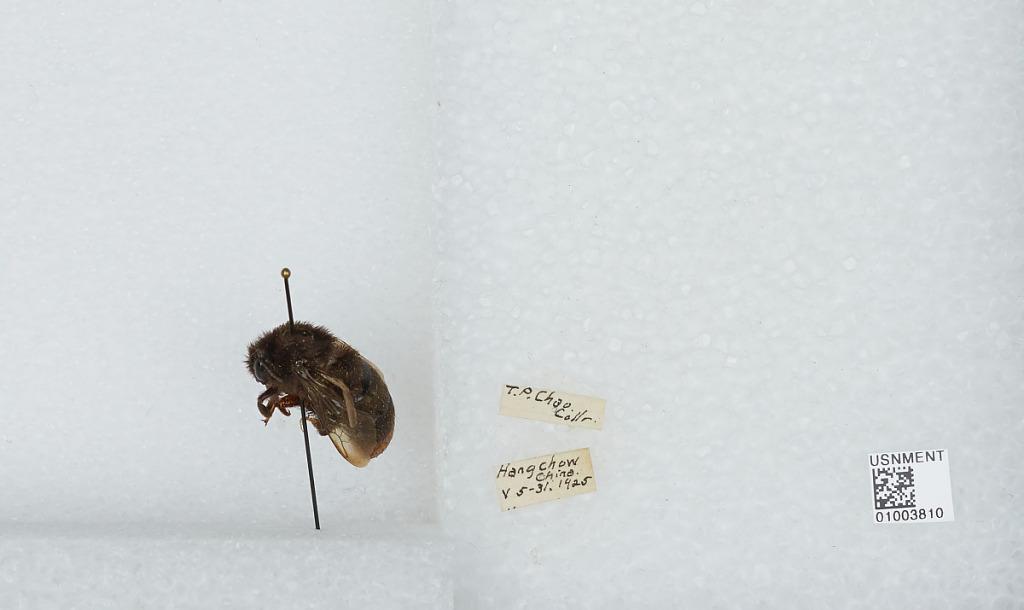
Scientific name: Bombus (Bombus) ignitus Smith
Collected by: T. Chao
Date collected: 1925-5-5
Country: China
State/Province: Zheijang Province
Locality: Hangzhou